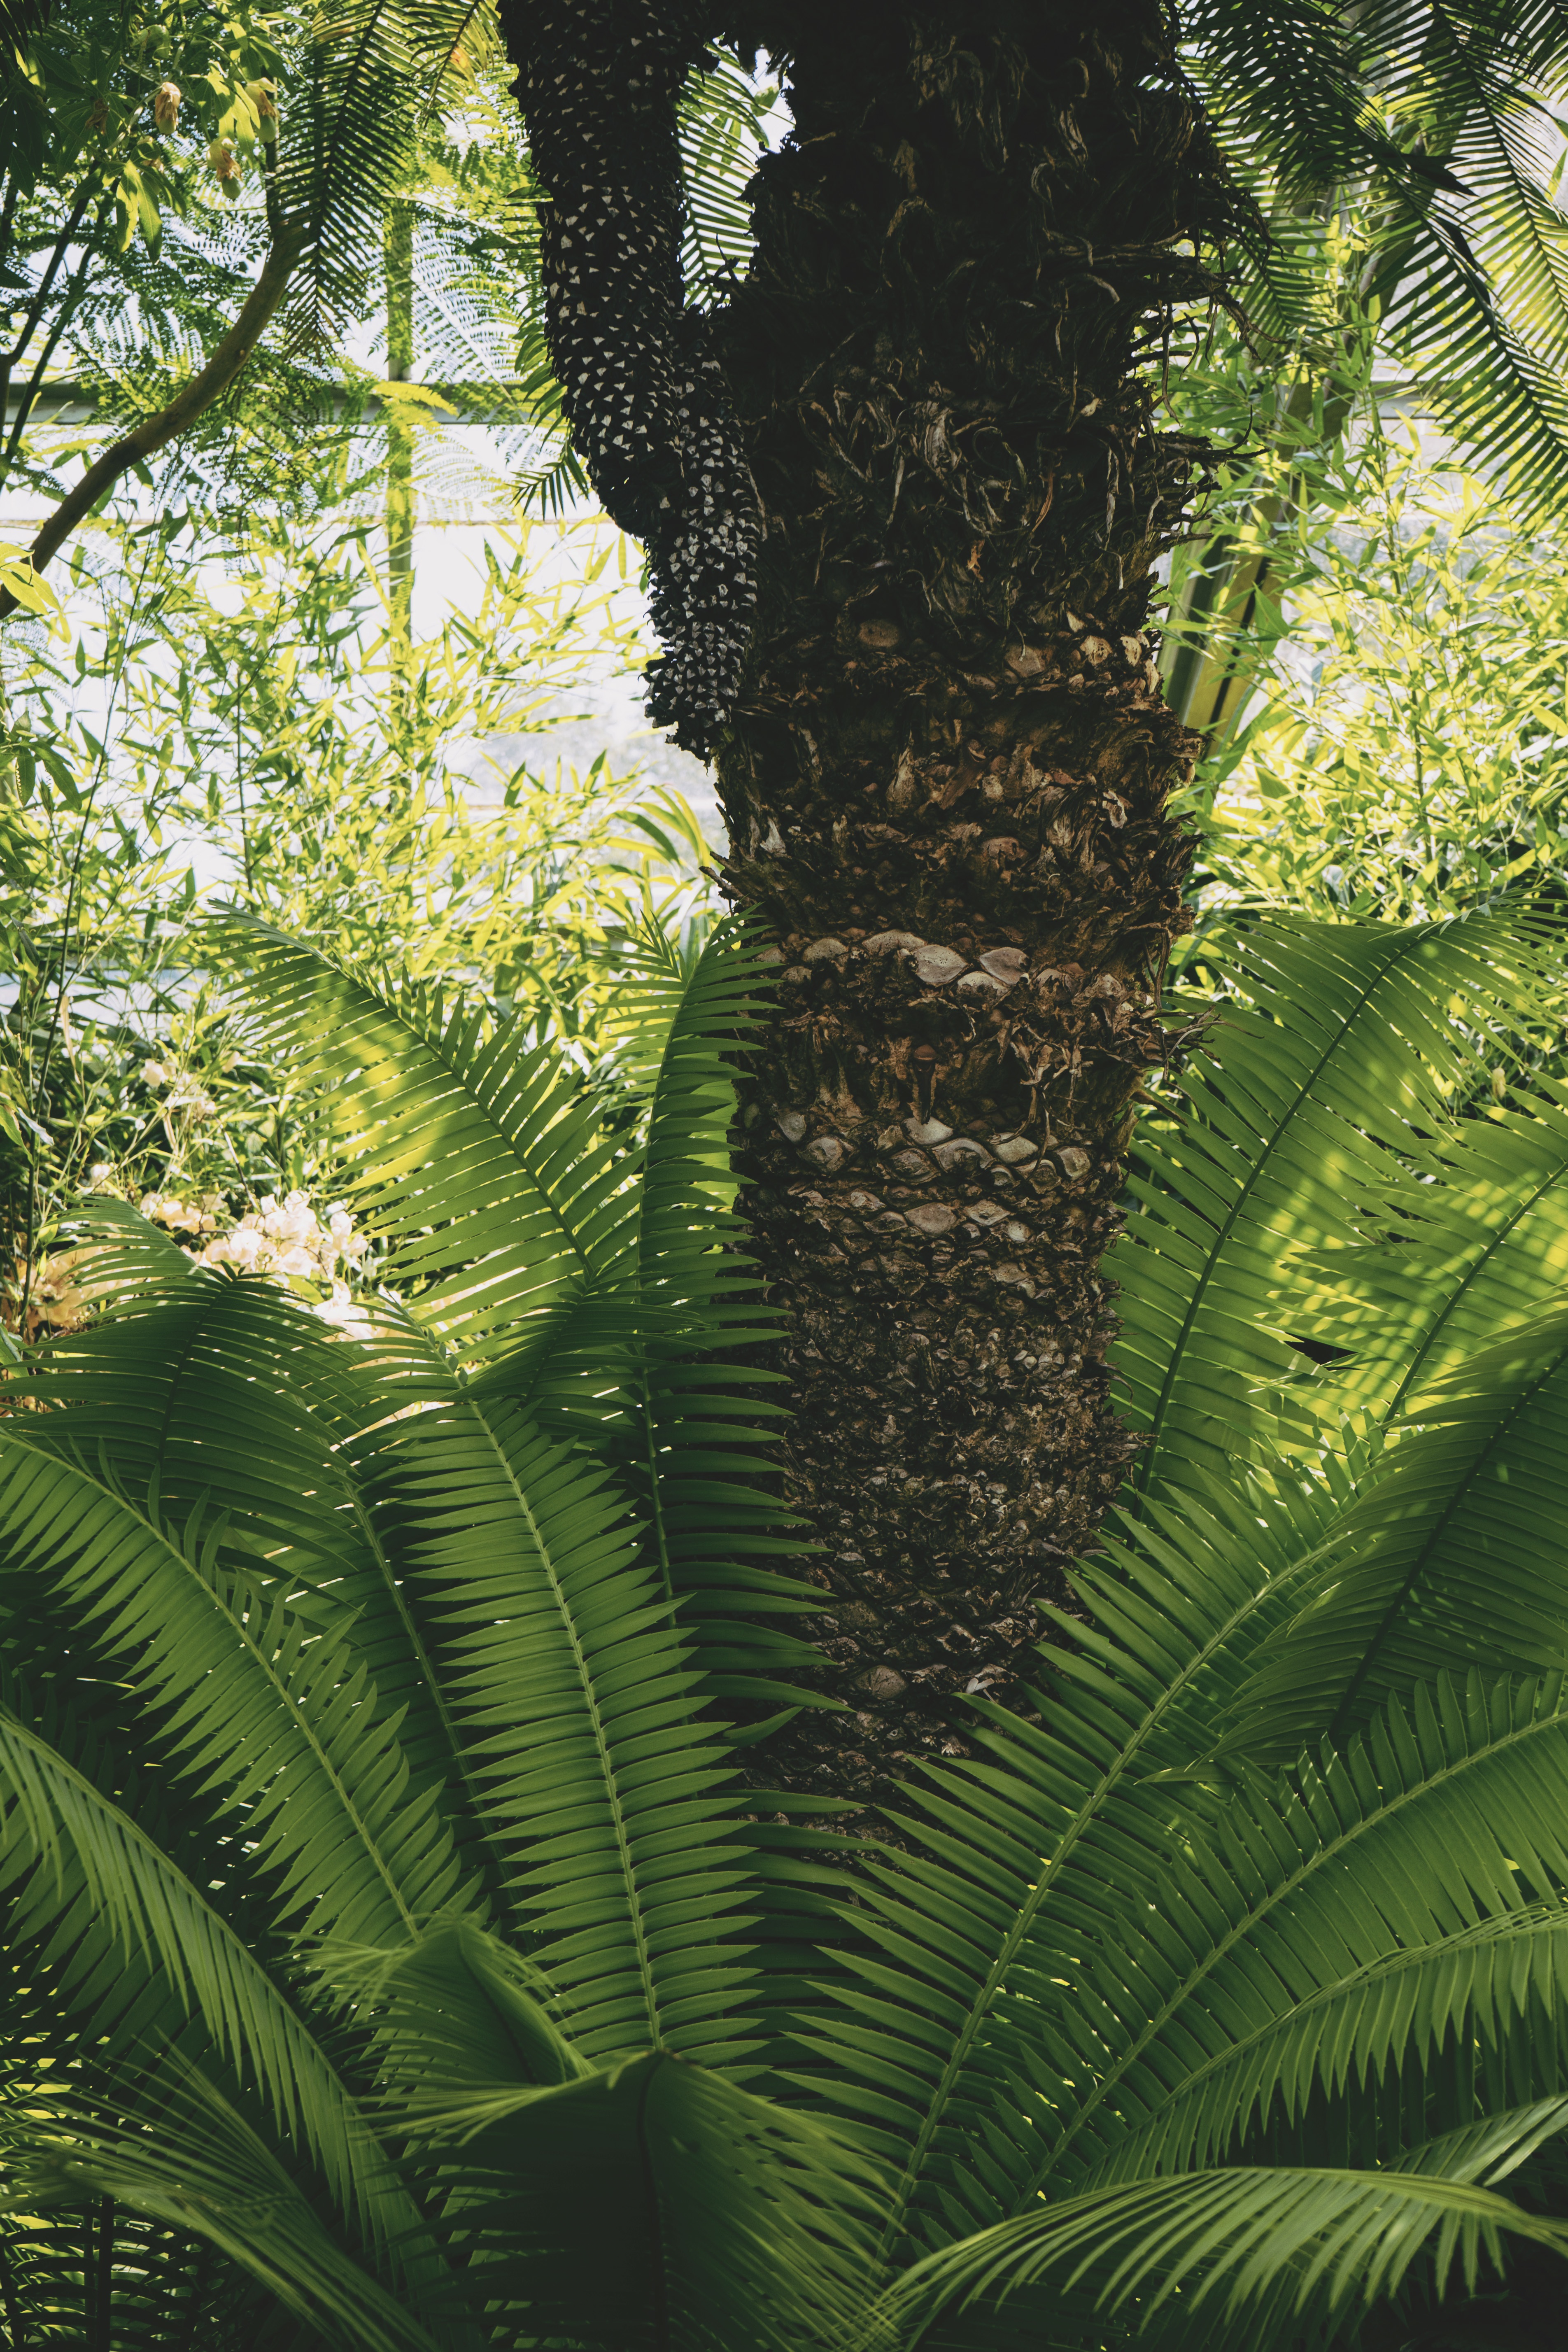
tree, nature, forest, branch, plant, sunlight, leaf, flower, green, jungle, botany, garden, flora, fern, vegetation, rainforest, habitat, tropics, natural environment, plant stem, woody plant, land plant, ferns and horsetails, arecales